The Wayward Wife

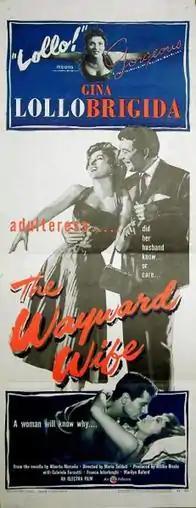
Film poster

The Wayward Wife is a 1953 Italian melodrama film directed by Mario Soldati. It was entered into the 1953 Cannes Film Festival. In 2008, the film was included on the Italian Ministry of Cultural Heritage’s 100 Italian films to be saved, a list of 100 films that "have changed the collective memory of the country between 1942 and 1978."